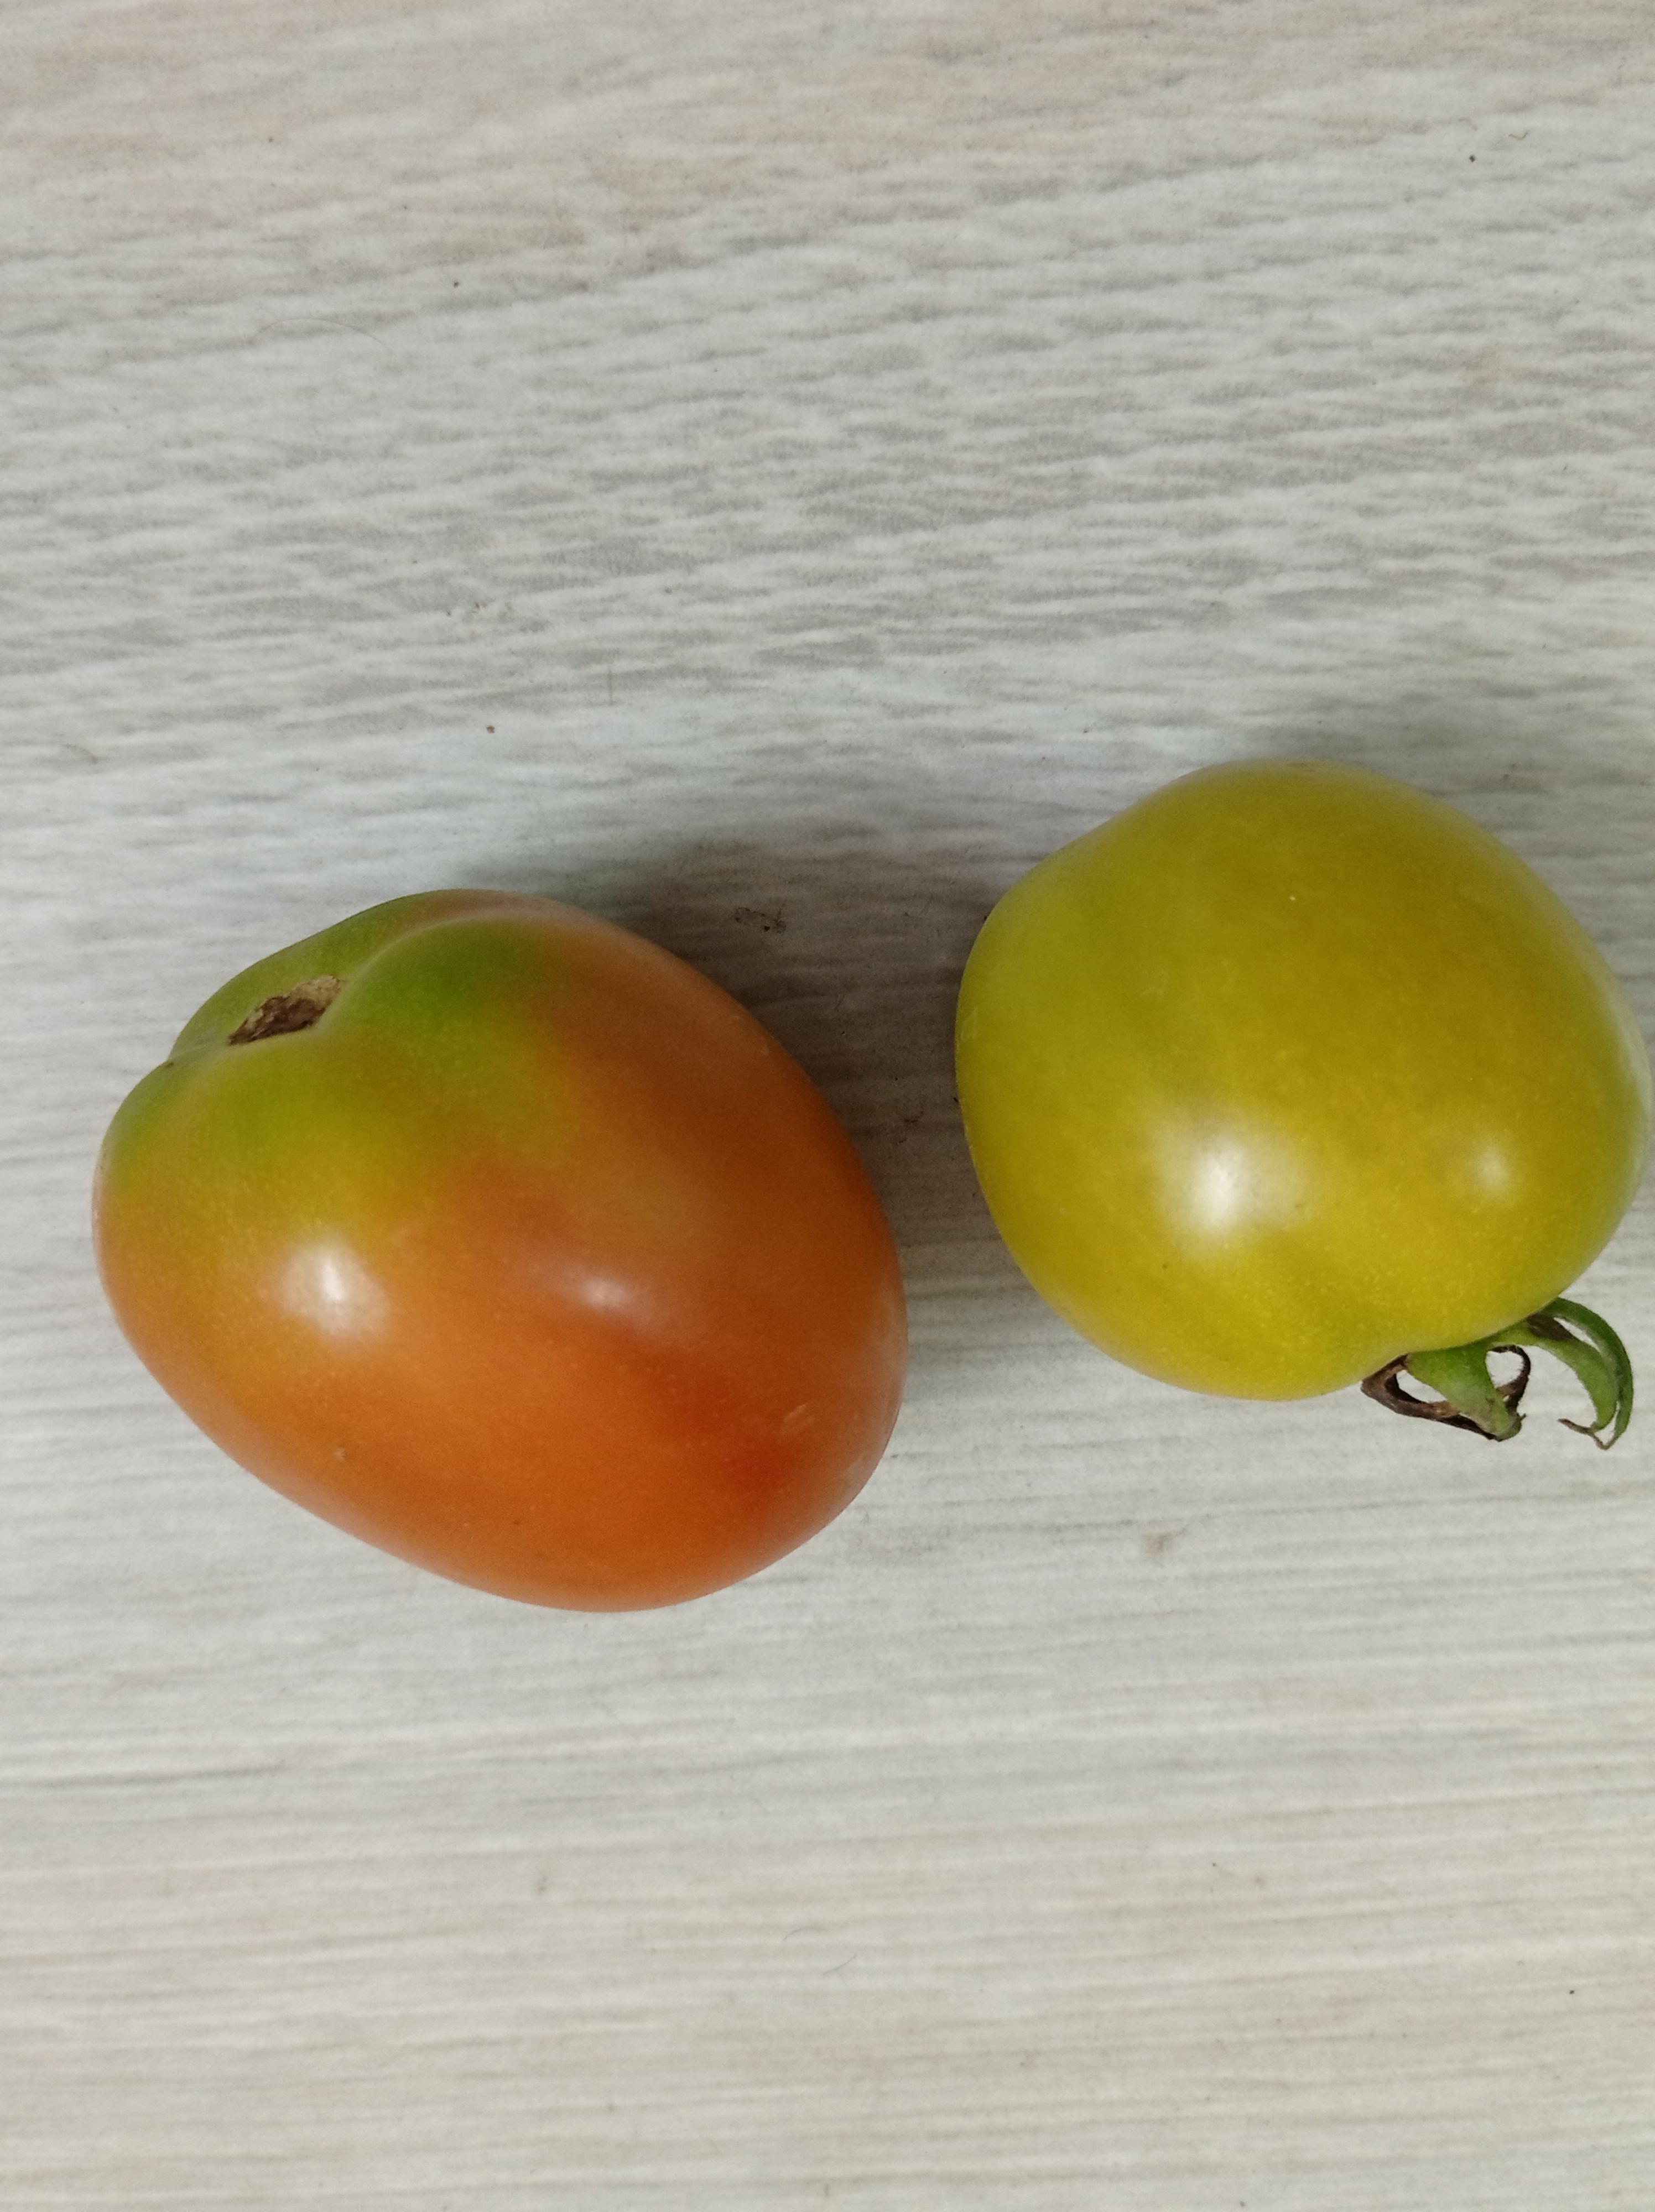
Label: Fresh